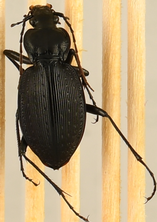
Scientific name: Carabus goryi
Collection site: Great Smoky Mountains National Park NEON (GRSM), plot GRSM_022